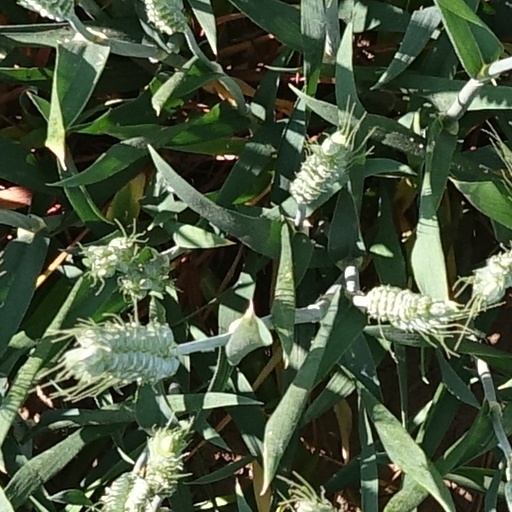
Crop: wheat